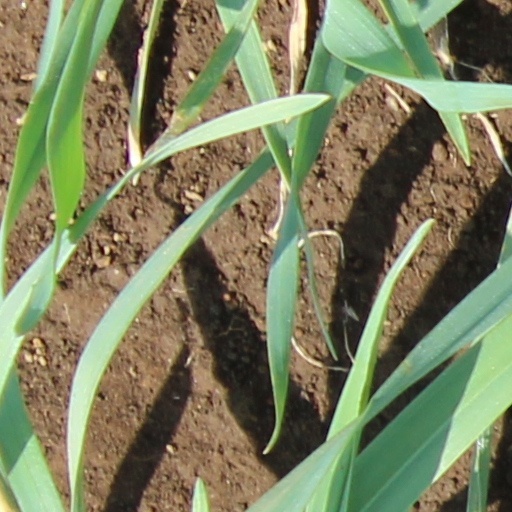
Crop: wheat